Leevi Madetoja

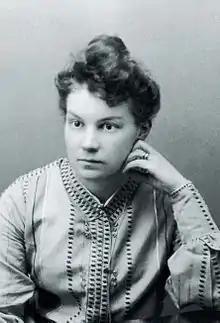
The Finnish poet, L. Onerva, Madetoja's wife

In the 1940s, Madetoja battled poor physical health, depression, a collapsing marriage, and waning artistic inspiration; his already less-than-prolific pace declined to a crawl. During this time, Madetoja orchestrated his song cycle for soprano and piano, "Autumn", Op. 68, a setting of his wife's poems he had completed eight years earlier. With its mature idiom and mournful outlook on the human experience, some sources describe "Autumn" as Madetoja's "testament". Otherwise, Madetoja occupied himself with smaller forms, primarily for choir a cappella; the seven Op. 81 songs for male choir were completed in 1946, as were the two Op. 82 songs for mixed choir. His final completed piece was "Matkamies" ("Wayfarer") for female choir, written in the year of his death (sketch completed by Olavi Pesonen).